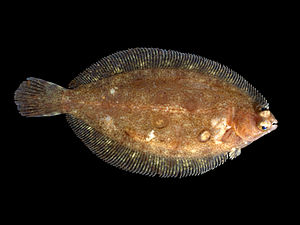
Rødtunge
En rødtunge
Rødtunge er en fladfisk i familie med helleflynder. Udbredt i Nordatlanten fra Spanien til det nordlige Norge.